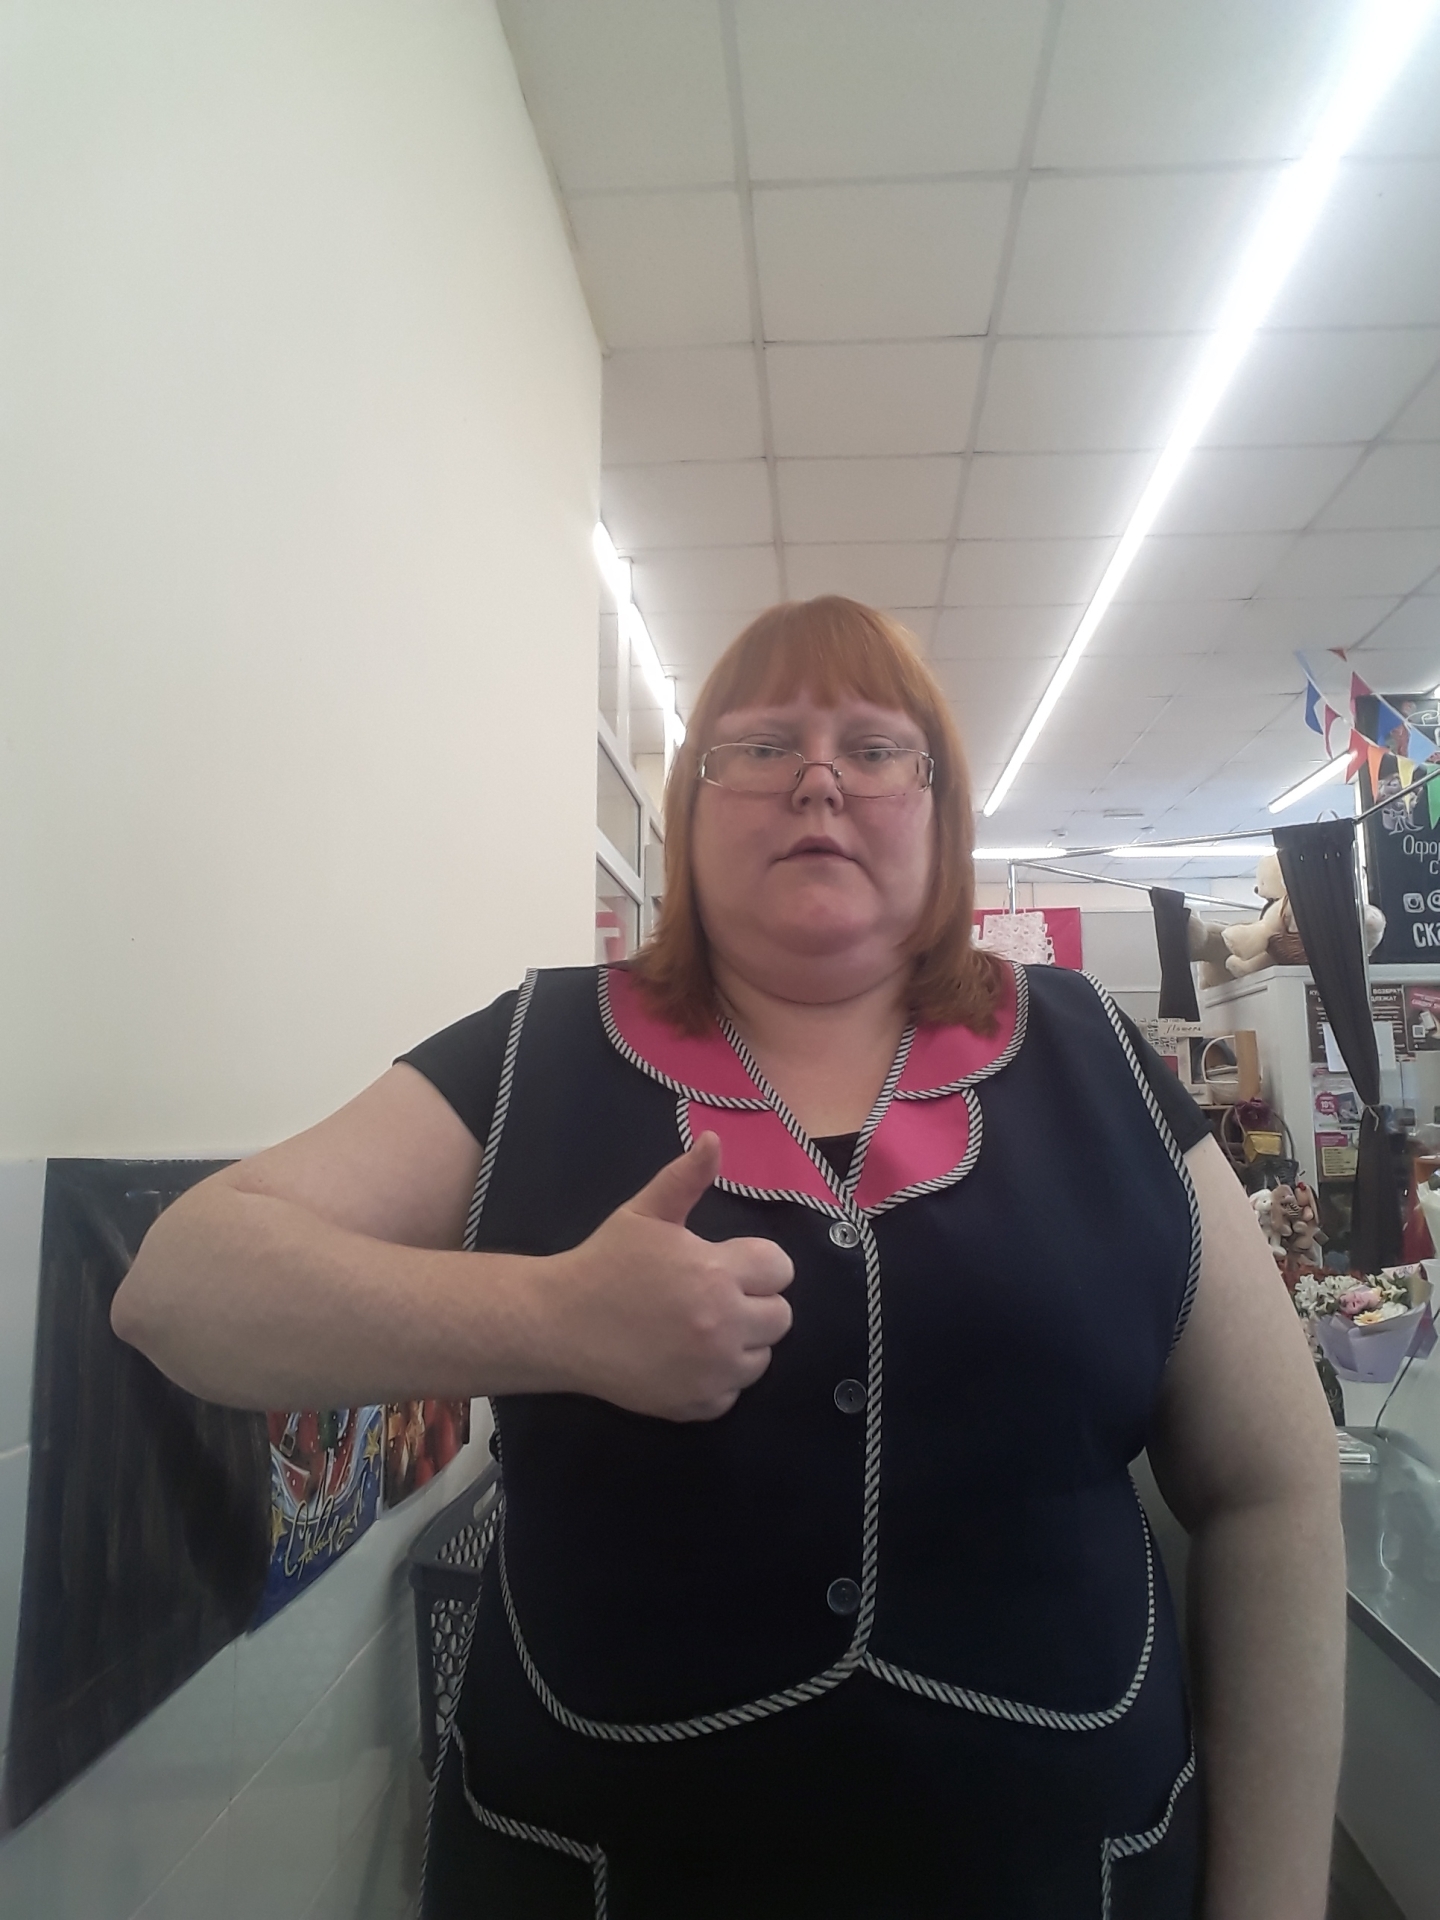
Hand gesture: like